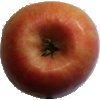
Label: Apple Pink Lady 1